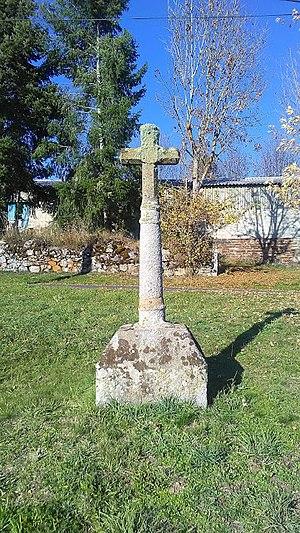
Croix dans le bourg de Bournoncles.
Bournoncles est une ancienne commune française, située dans le département du Cantal en région Auvergne-Rhône-Alpes.